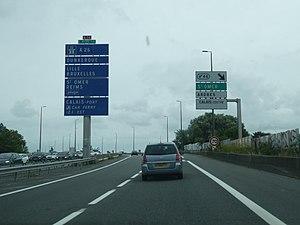
Sortie 46 sur l'autoroute A16, direction Sud-Nord
L'autoroute française A16, baptisée L'Européenne, relie la Francilienne dans le nord de la région parisienne au niveau de l'échangeur de la Croix Verte à la frontière avec la Belgique à hauteur de Bray-Dunes dans le département du Nord. Elle dessert successivement Beauvais, Amiens, Abbeville, Boulogne-sur-Mer, Calais et Dunkerque en région Hauts-de-France, et se prolonge ensuite par l'autoroute belge A18 vers Ostende et Bruges. Elle reprend en cela une grande partie de l'itinéraire de l'ancienne RN 1. Sa longueur est de 312 km. Elle longe le littoral de la Manche à partir d'Abbeville, puis celui de la Mer du Nord à partir de Calais jusqu'à la frontière belge. La portion entre Dunkerque et Abbeville fait partie de la route des Estuaires, qui continue ensuite vers Rouen par l'A28.